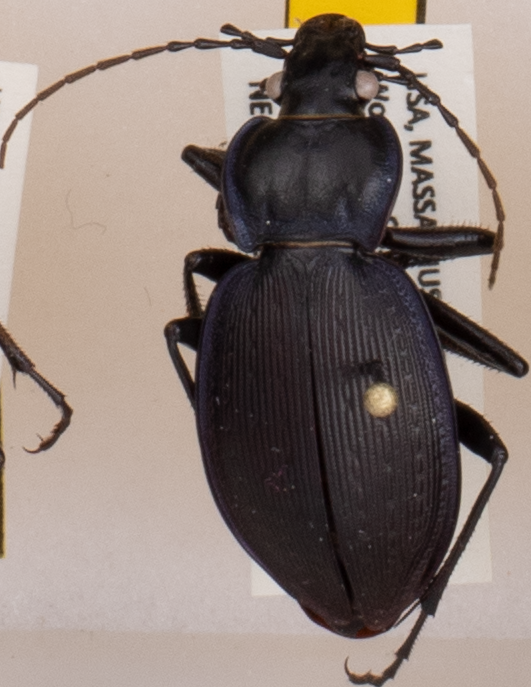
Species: Carabus goryi
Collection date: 2018-07-17
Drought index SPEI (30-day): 0.806
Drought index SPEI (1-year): -0.04
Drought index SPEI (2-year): -0.492